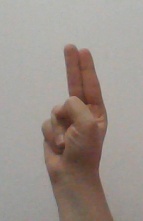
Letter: taa